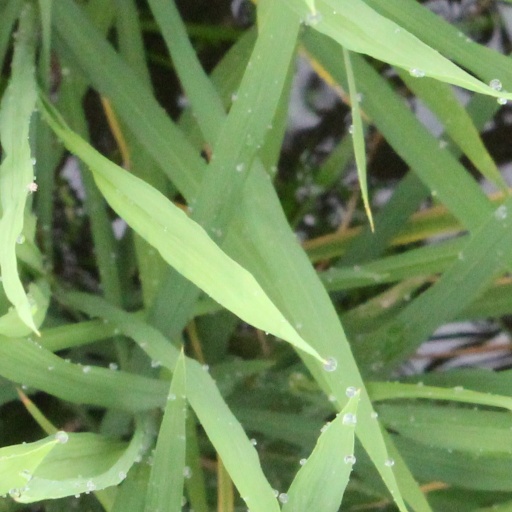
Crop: rice